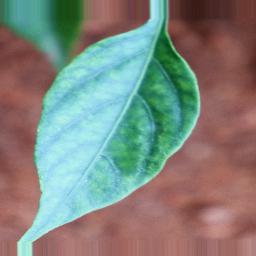
Label: healthy